Stonehenge, Avebury and Associated Sites

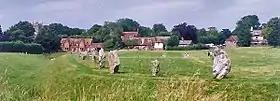
Avebury Henge and village

The Avebury area of the WHS covers an area of 22.5 km and is centred on the prehistoric Avebury Henge, about north of Stonehenge.